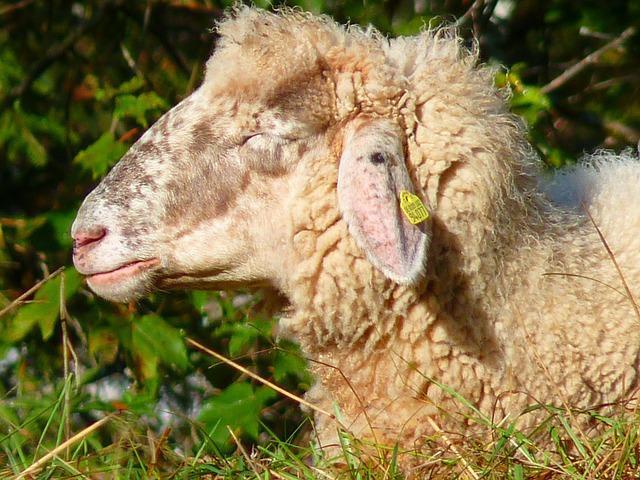
sheep